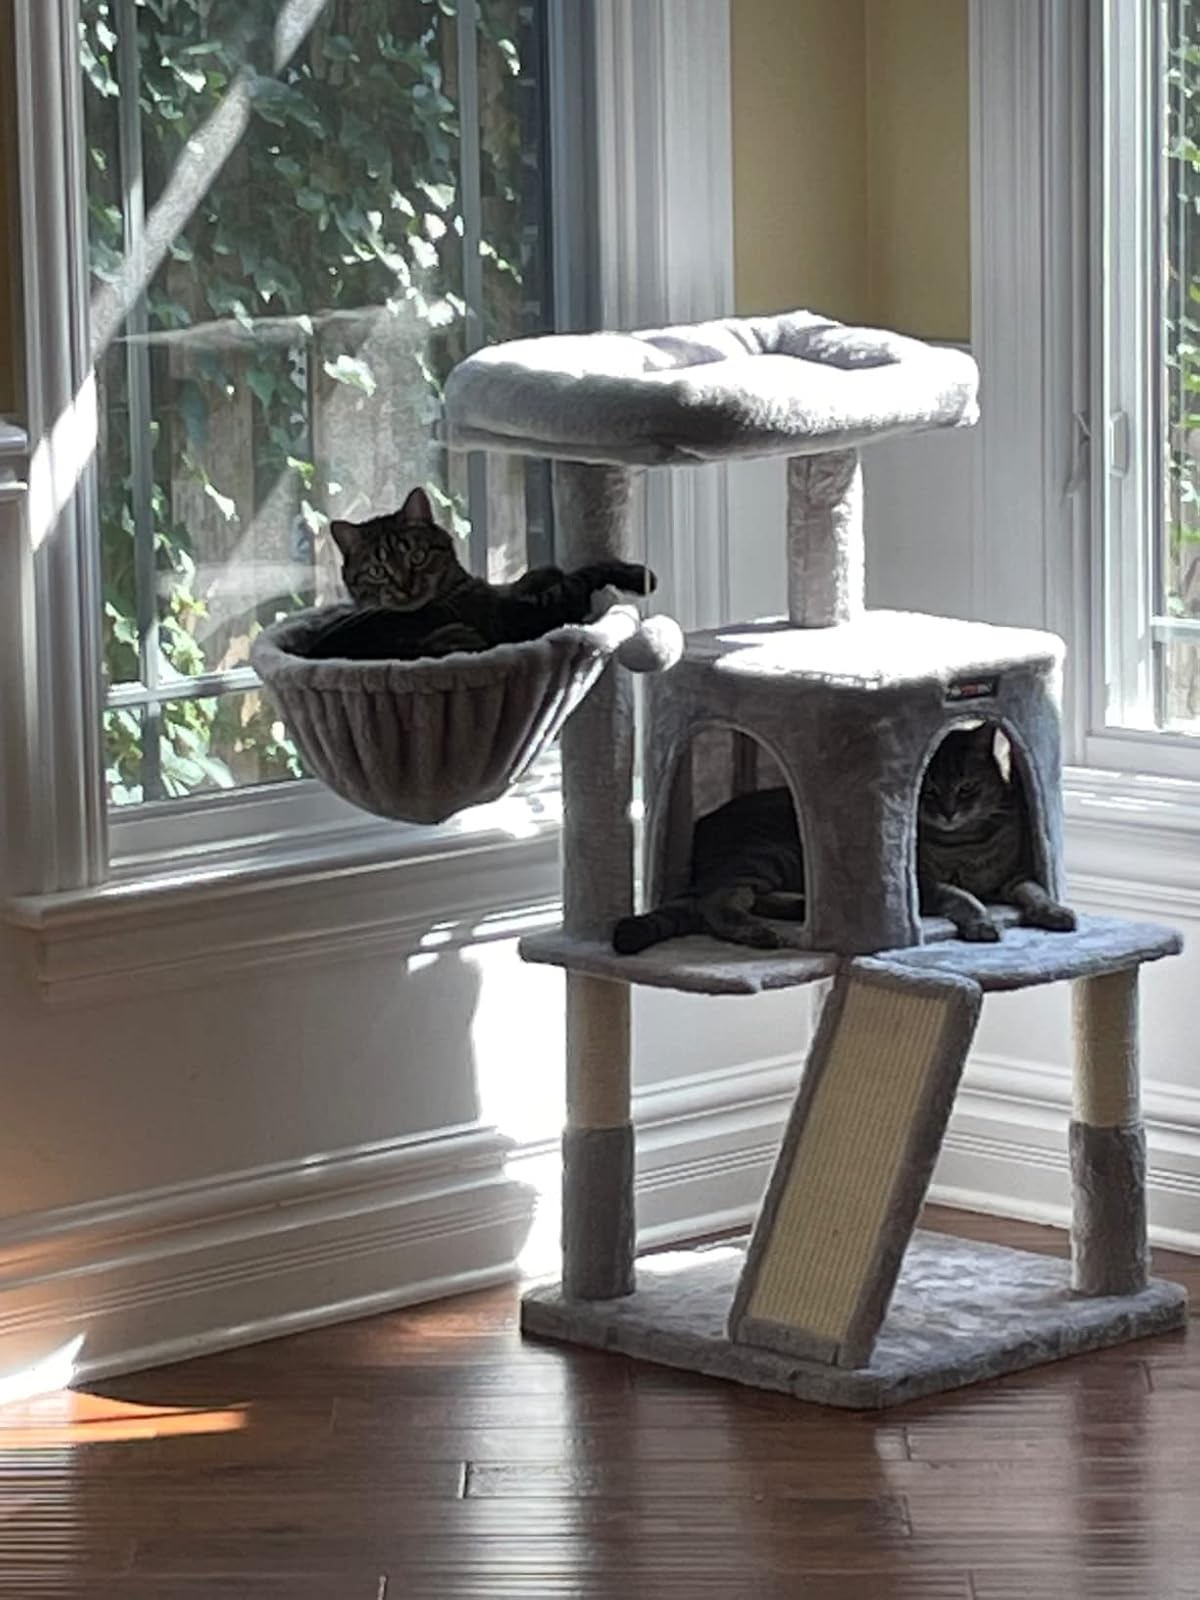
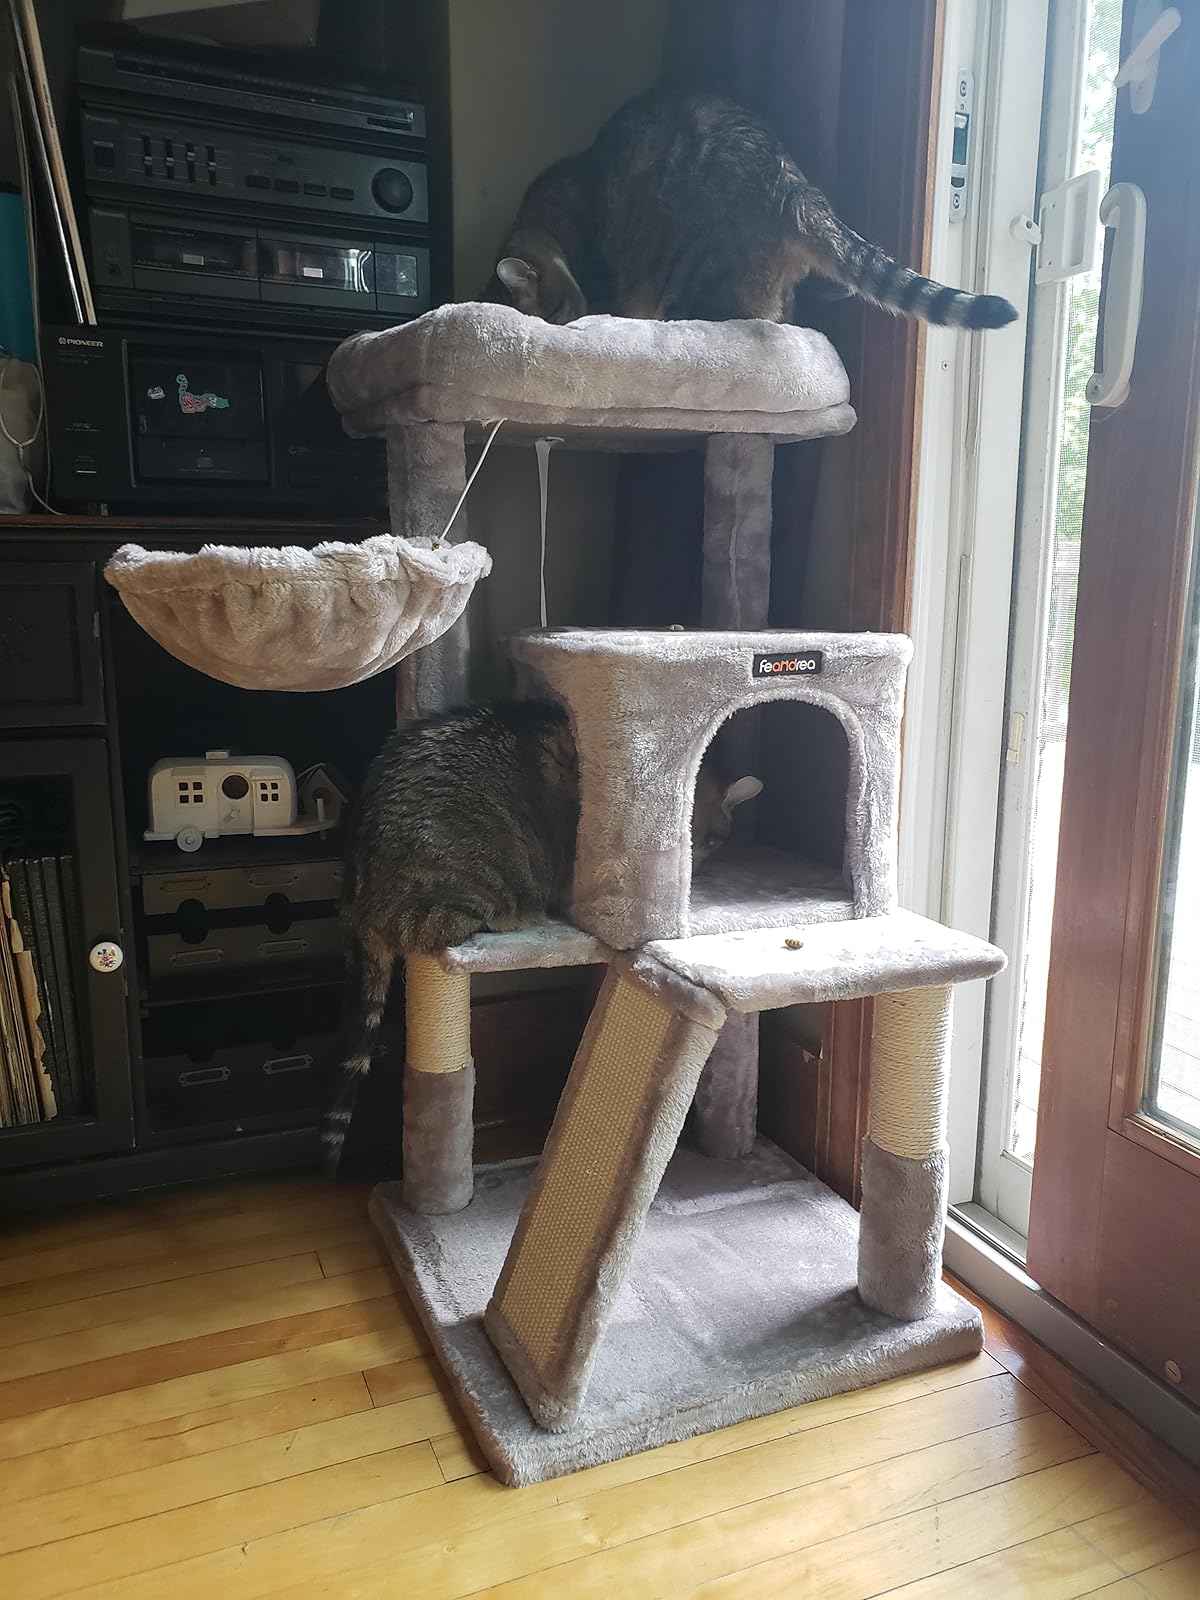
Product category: items_cat tree
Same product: yes